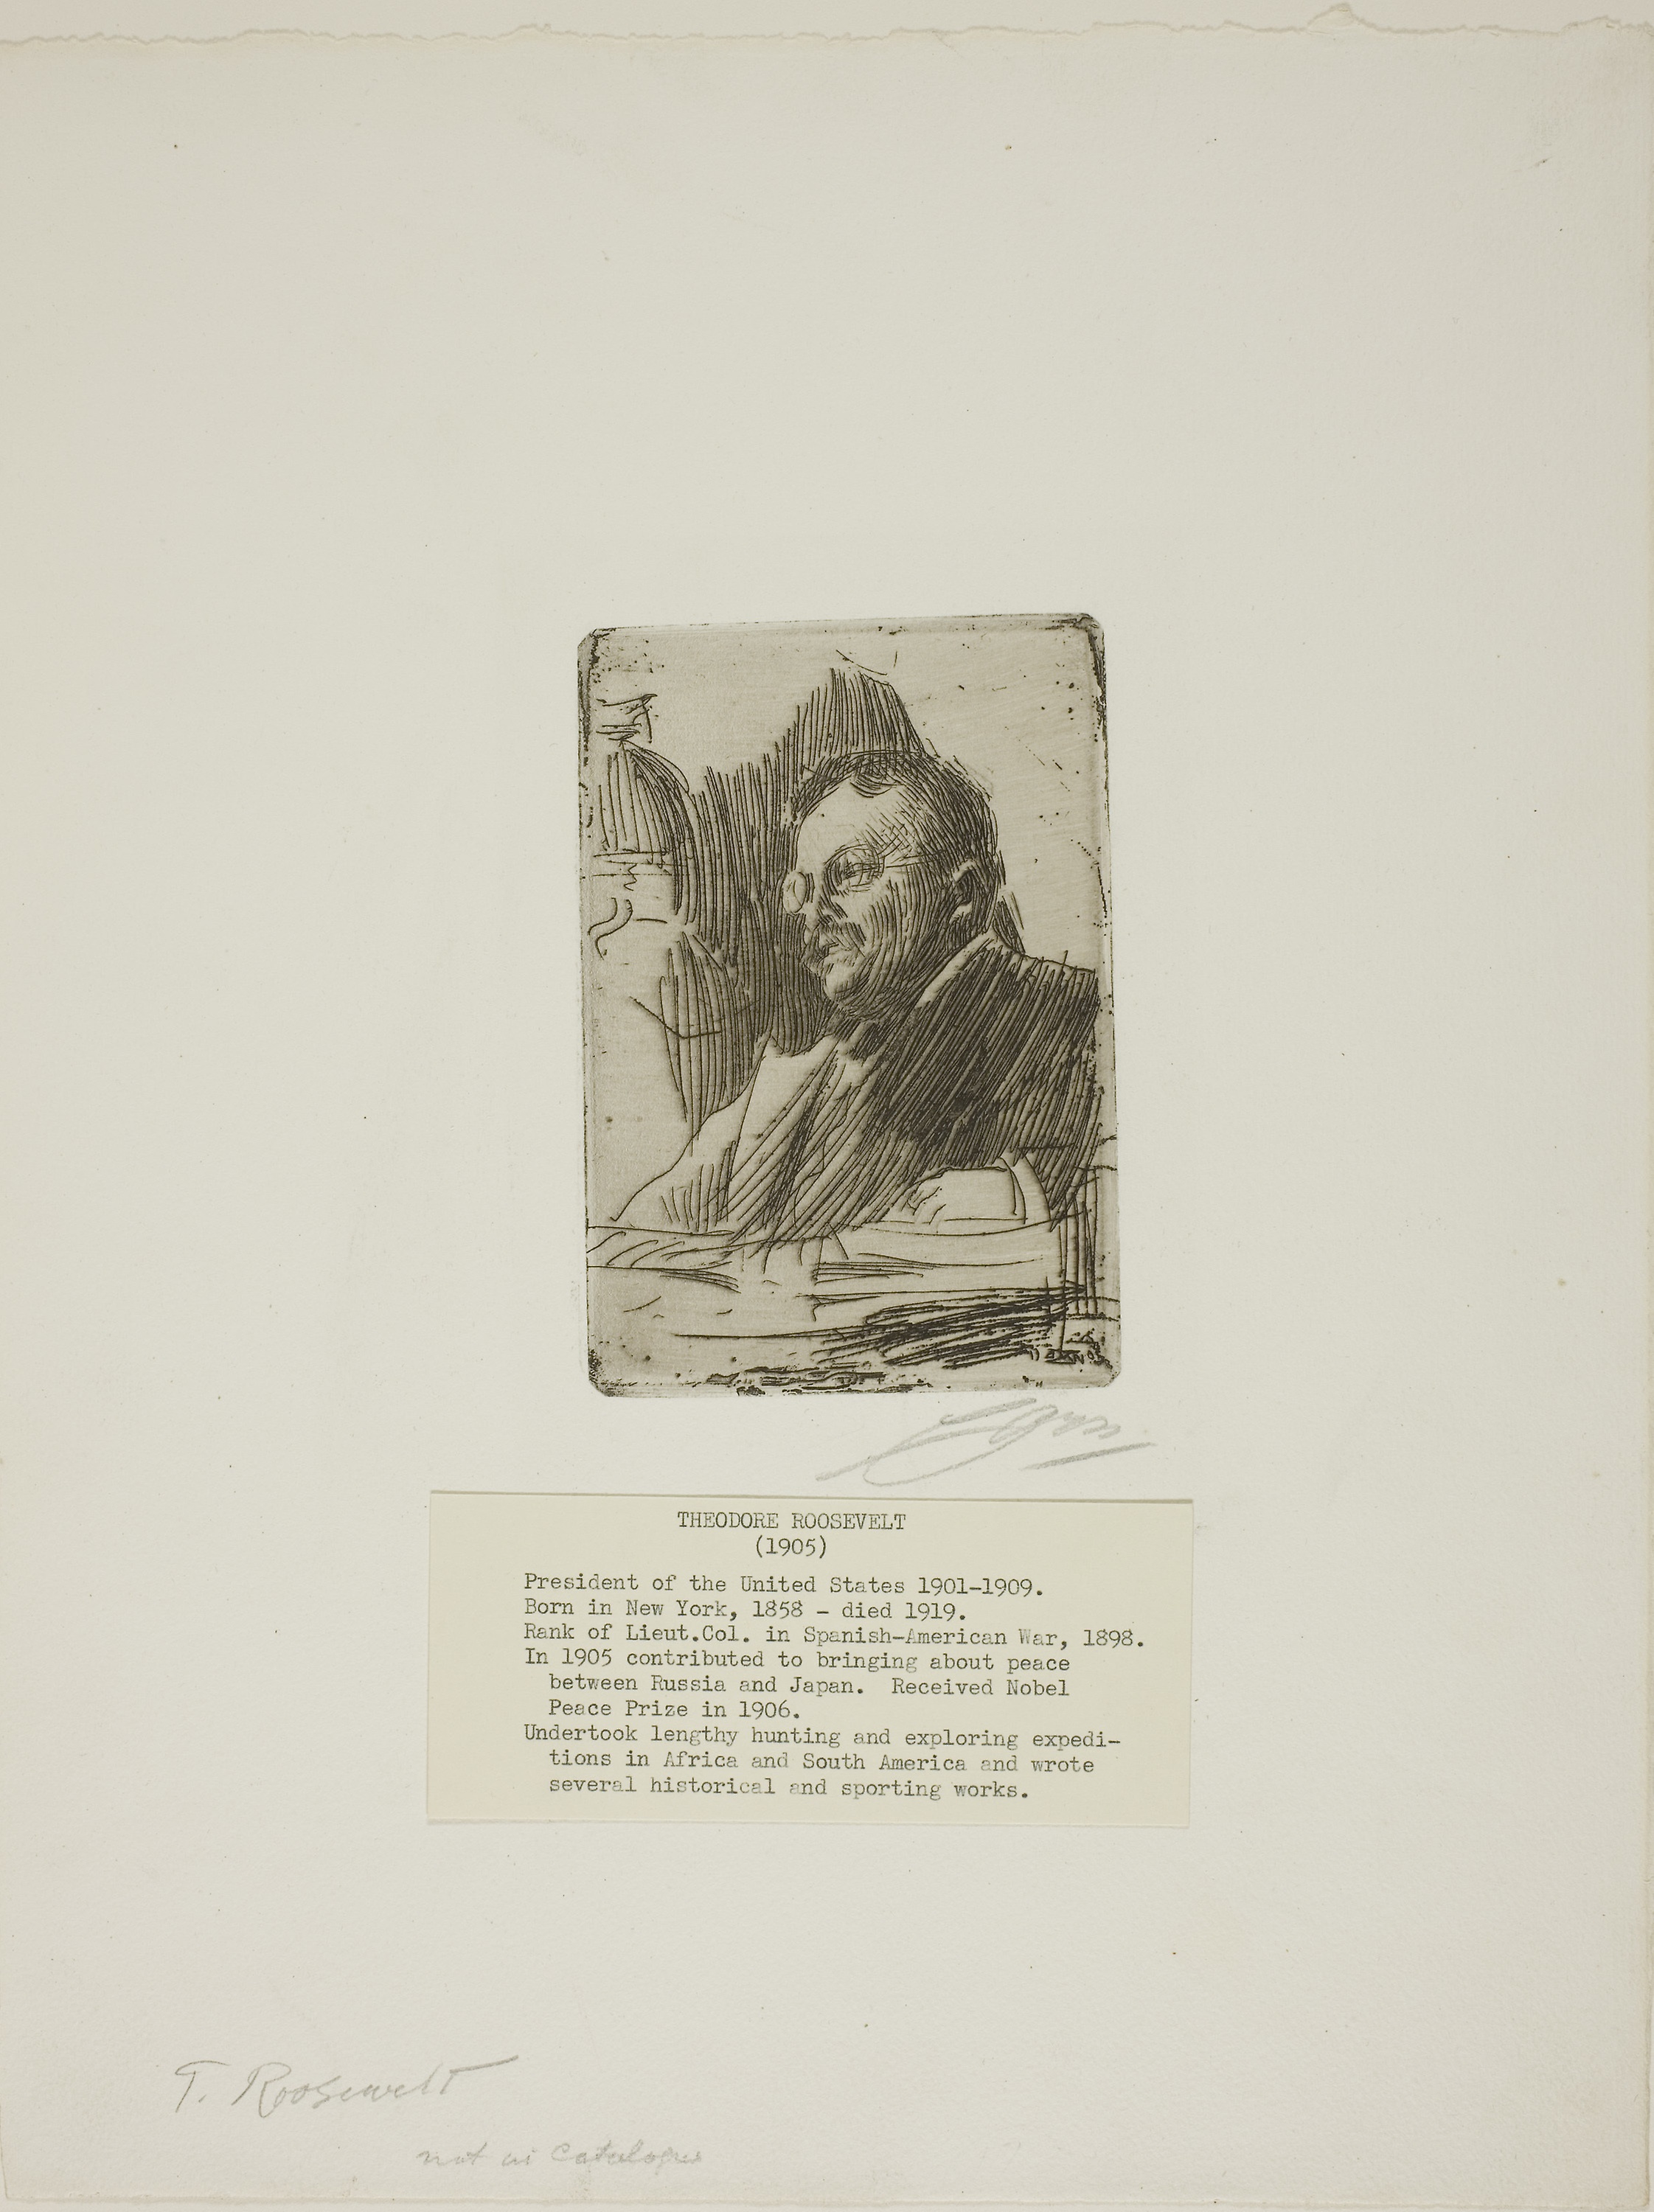
text, art, drawing, font, artwork, history, paper, illustration